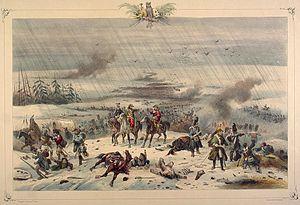
Jean-Victor Vincent Adam, né à Paris le 28 janvier 1801 et mort à Viroflay en 30 décembre 1866, est un peintre et lithographe français.